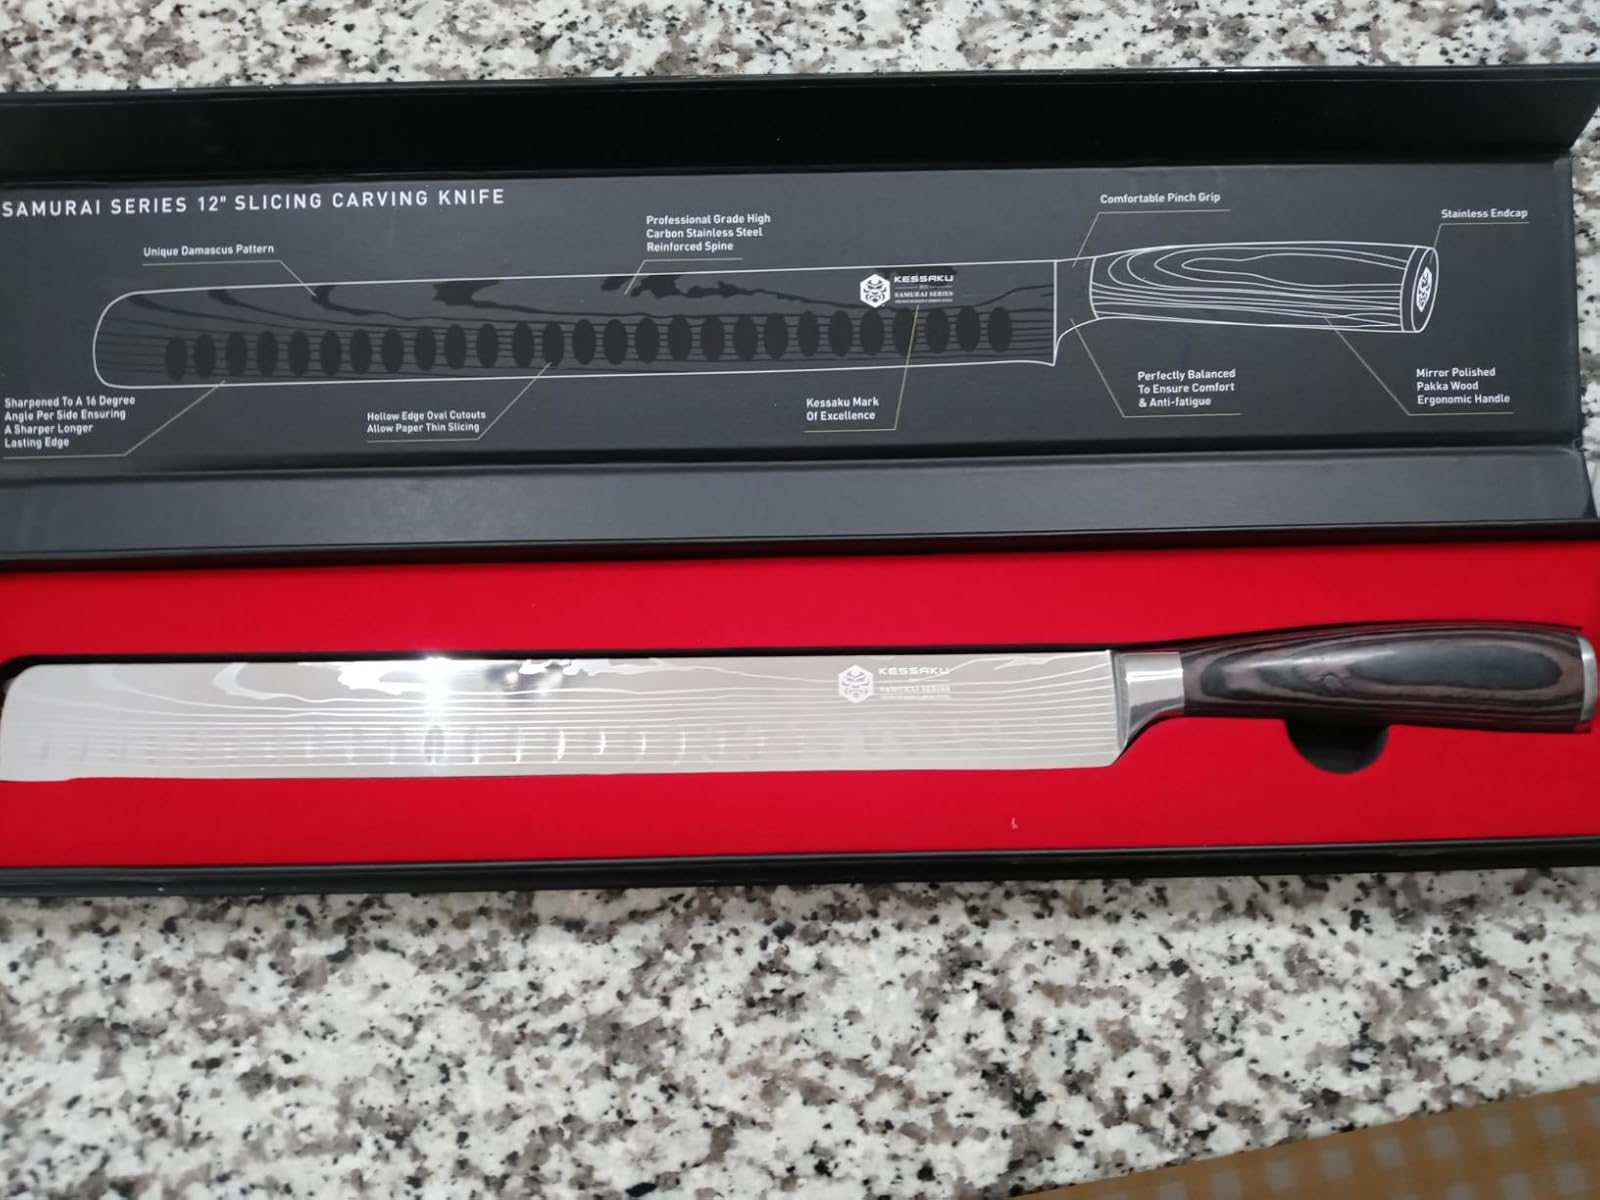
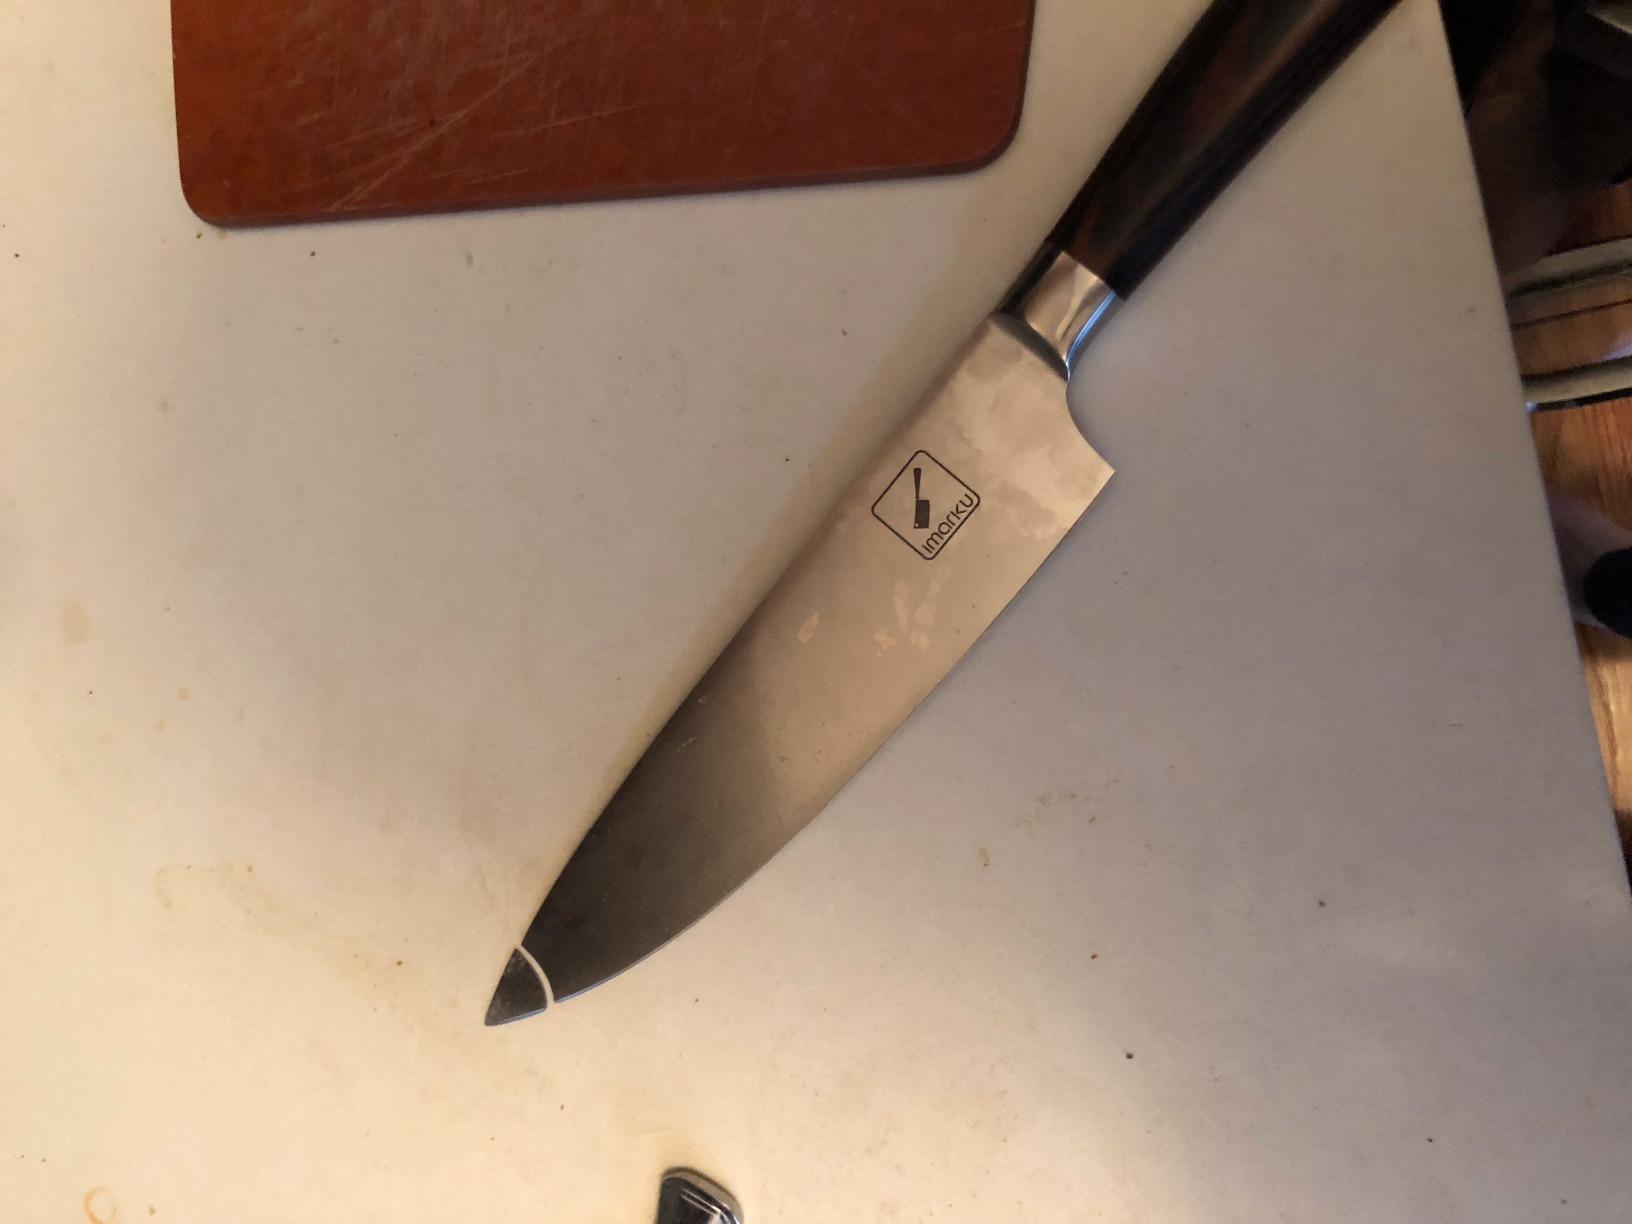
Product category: items_knife
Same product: no